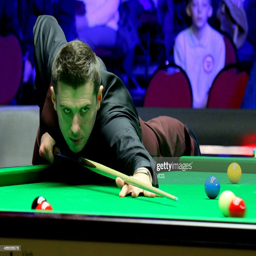
athlete plays a shot against person during the snooker .